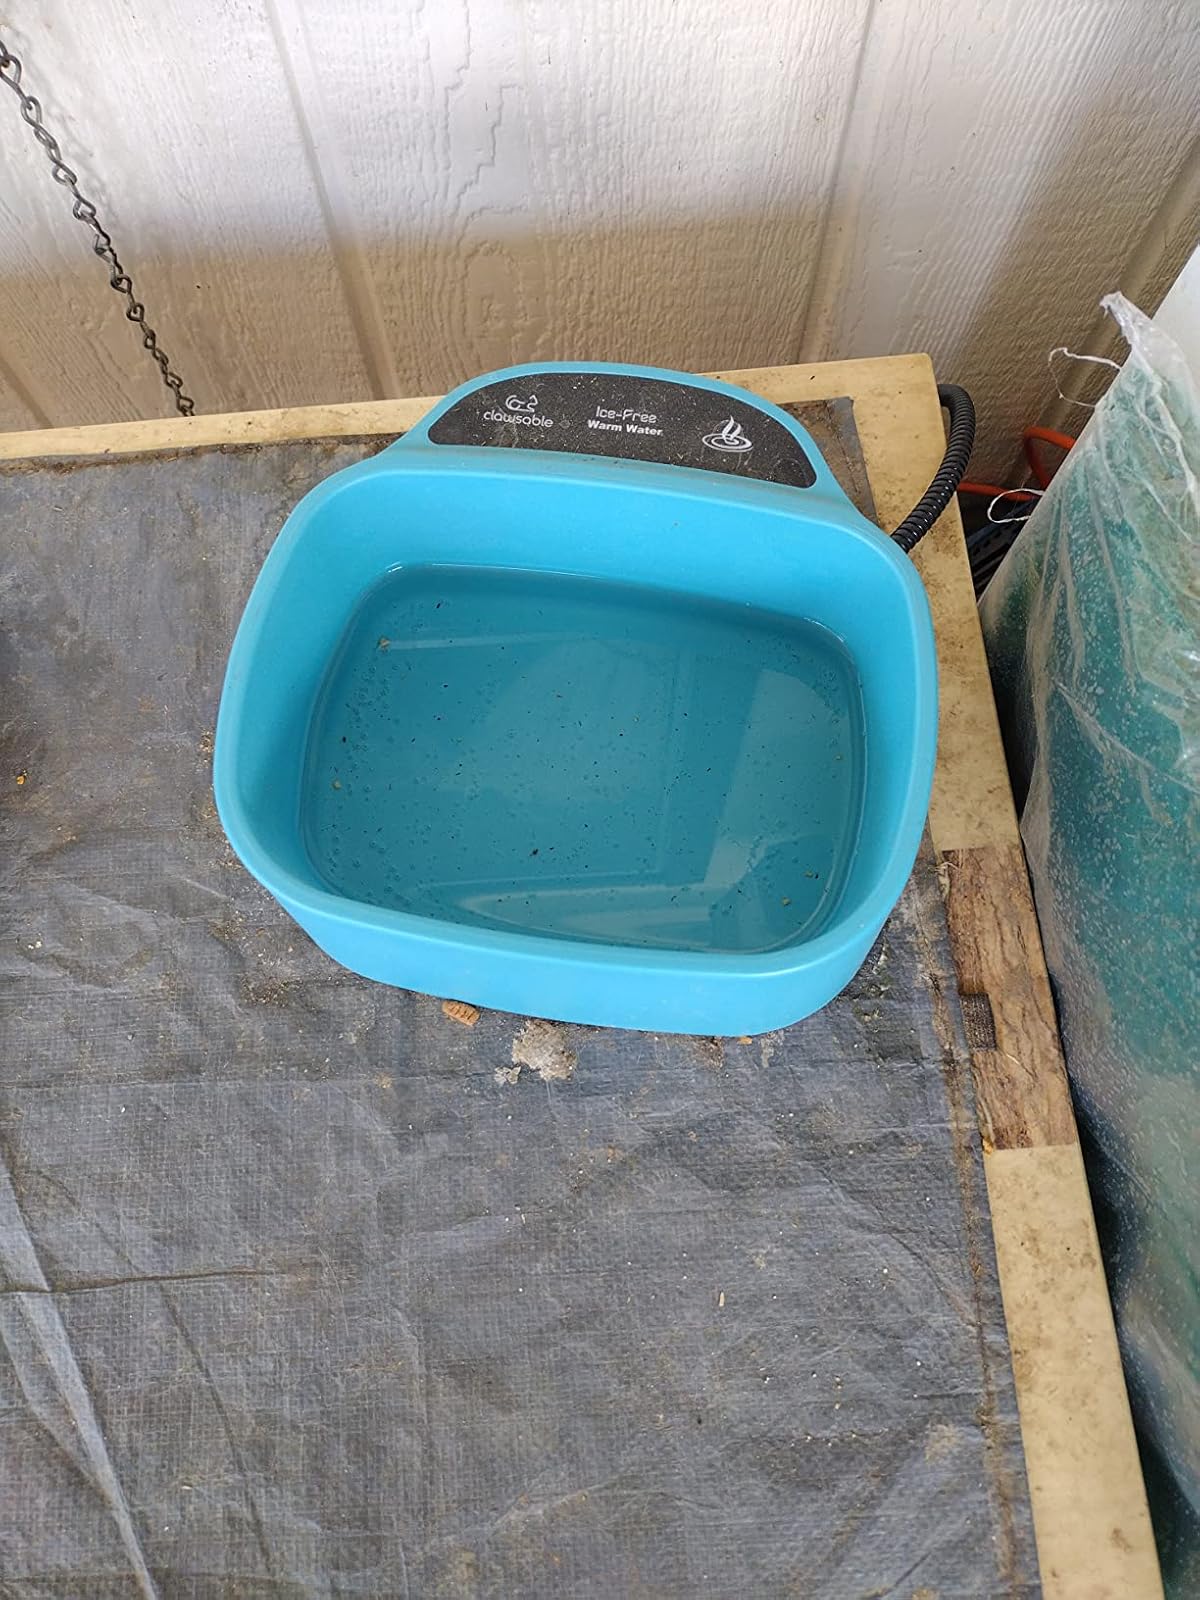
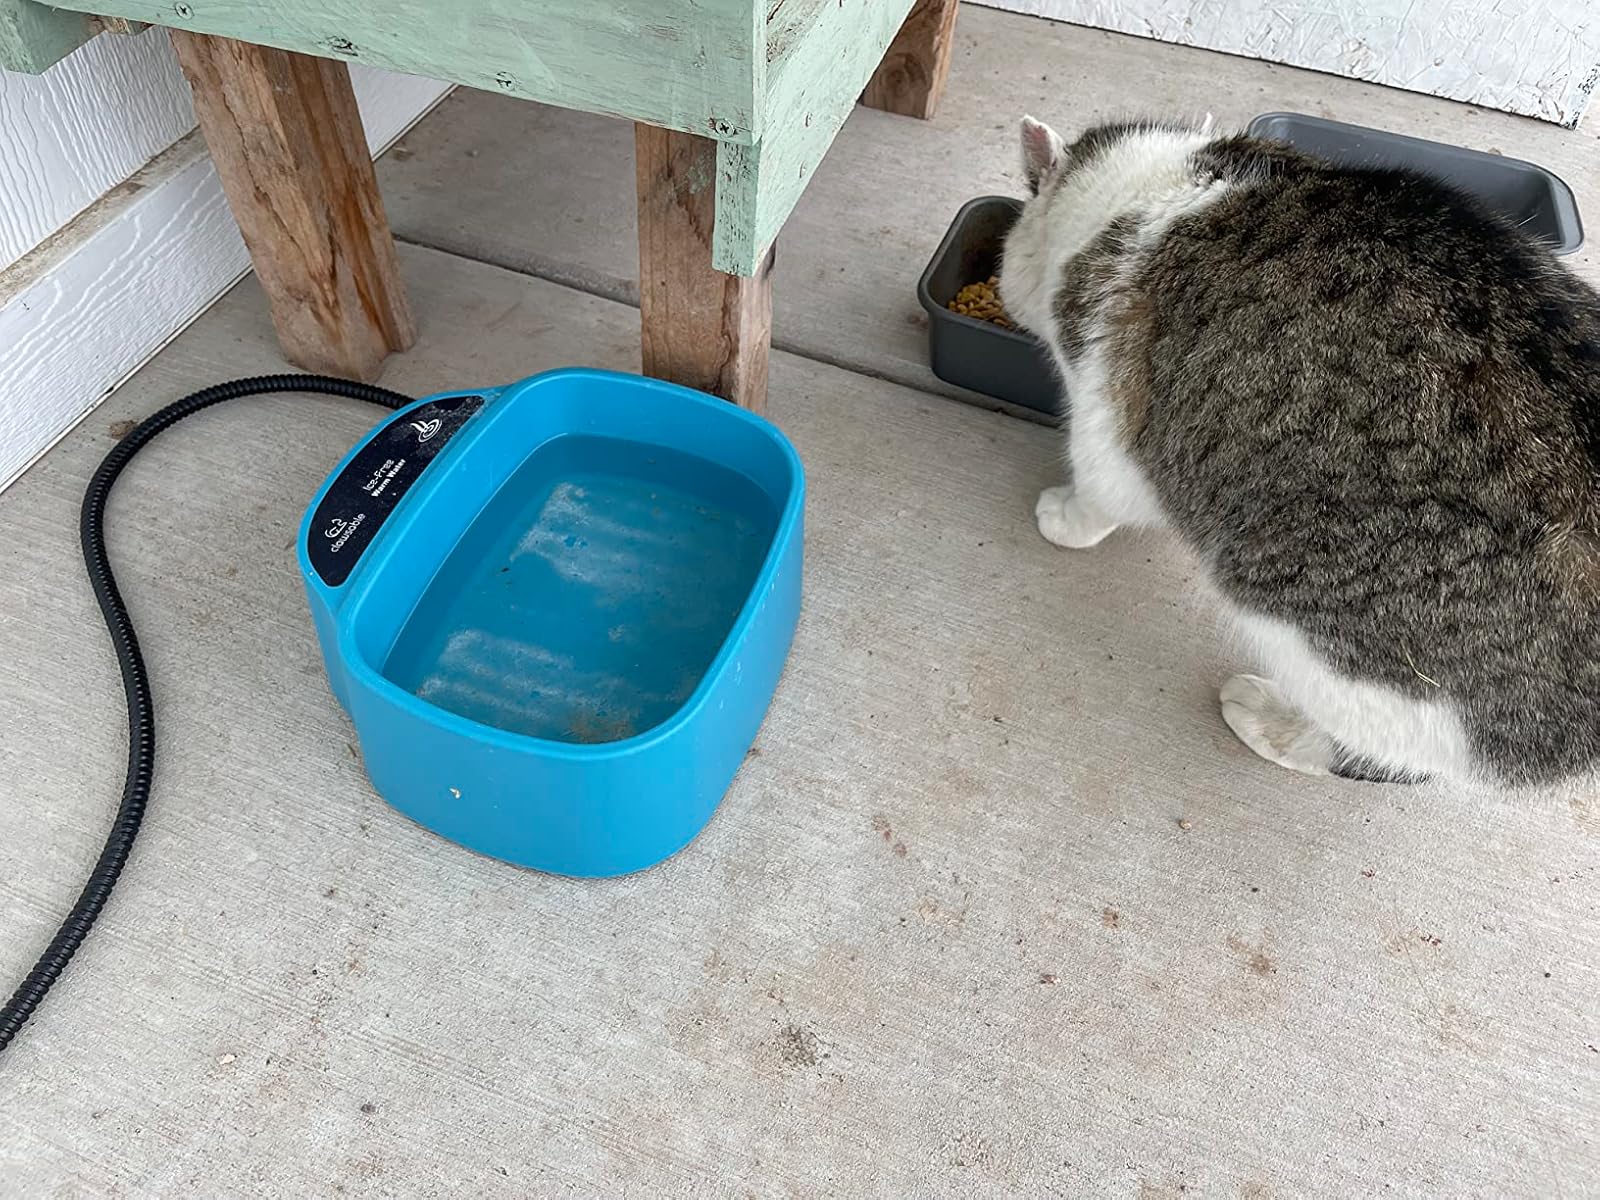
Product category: items_bowl
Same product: yes